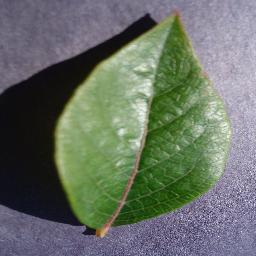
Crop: blueberry
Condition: healthy